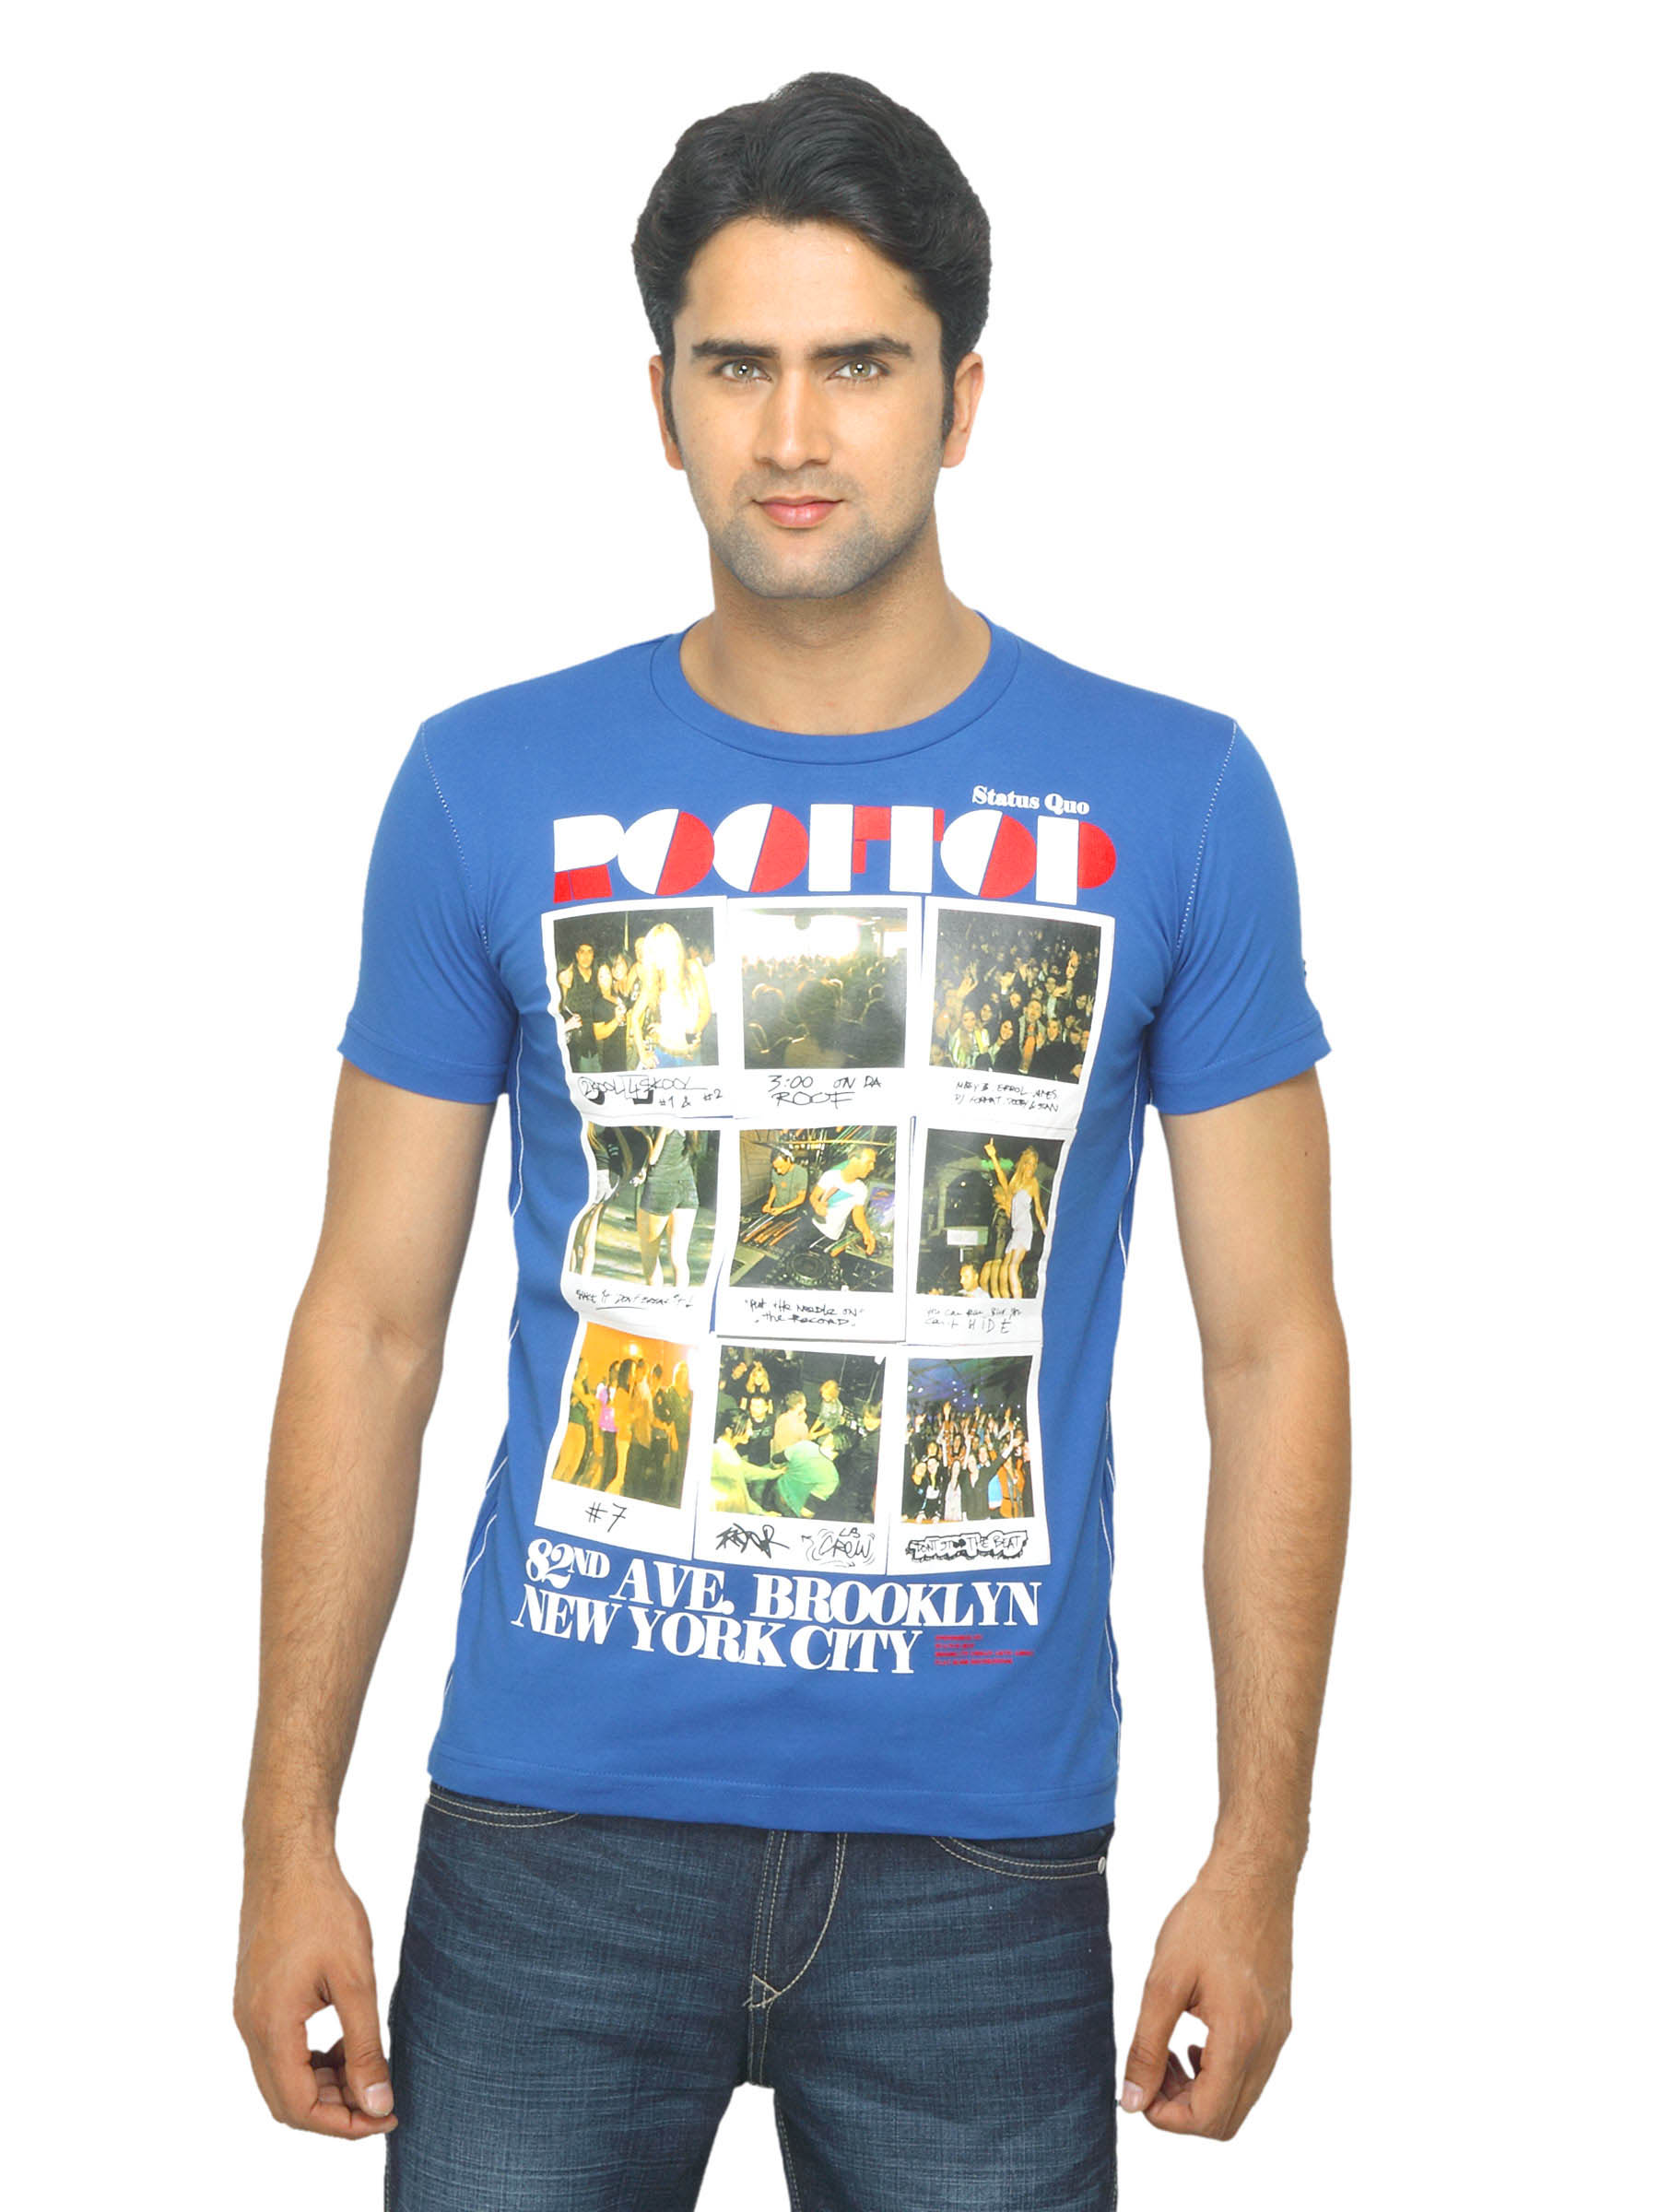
Status Quo Men Printed Blue T-shirt
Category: Apparel / Topwear / Tshirts
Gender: Men
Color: Blue
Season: Summer 2012
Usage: Casual